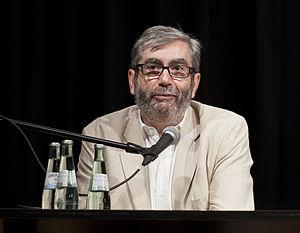
Antonio Muñoz Molina, né le 10 janvier 1956 à Úbeda en Andalousie en Espagne, est un écrivain espagnol, membre depuis 1995 de la Real Academia Española fondée en 1713. Il réside à Madrid et à New York, où il a dirigé l'Institut Cervantes jusqu'en 2006.